Operation Overlord

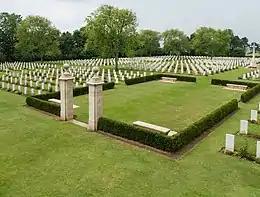
The Bény-sur-Mer Canadian War Cemetery

Fighting in the Caen area versus the 21st Panzer, the 12th SS Panzer Division "Hitlerjugend" and other units soon reached a stalemate. During Operation Perch, XXX Corps attempted to advance south towards Mont Pinçon but soon abandoned the direct approach in favour of a pincer attack to encircle Caen. XXX Corps made a flanking move from Tilly-sur-Seulles towards Villers-Bocage with part of the 7th Armoured Division, while I Corps tried to pass Caen to the east. The attack by I Corps was quickly halted and XXX Corps briefly captured Villers-Bocage. Advanced elements of the British force were ambushed, initiating a day-long Battle of Villers-Bocage and then the Battle of the Box. The British were forced to withdraw to Tilly-sur-Seulles. After a delay because of storms from 17 to 23 June, Operation Epsom began on 26 June, an attempt by VIII Corps to swing around and attack Caen from the south-west and establish a bridgehead south of the Odon. Although the operation failed its objectives, the Germans suffered many tank losses after committing every available Panzer unit to the operation. Rundstedt was dismissed on 1 July and replaced as OB West by Field Marshal Günther von Kluge after remarking that the war was now lost. The northern suburbs of Caen were bombed on the evening of 7 July and then occupied north of the River Orne in Operation Charnwood on 8–9 July. Operation Atlantic and Operation Goodwood captured the rest of Caen and the high ground to the south from 18 to 21 July, by which time the city was nearly destroyed. Hitler survived an assassination attempt on 20 July.